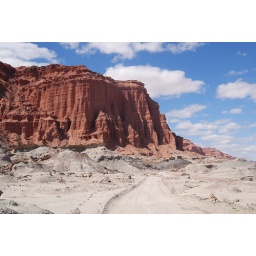
red mountain in the desert